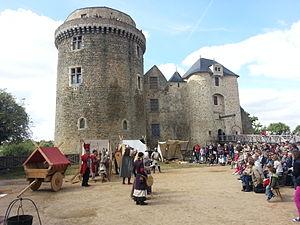
Château de Saint-Mesmin. Animation du château par la compagnie Nessamelda lors des journées du patrimoine 2013.
Le château de Saint-Mesmin-la-Ville est un château qui est situé sur la commune de Saint-André-sur-Sèvre dans le département des Deux-Sèvres.